1898 Windward Islands hurricane

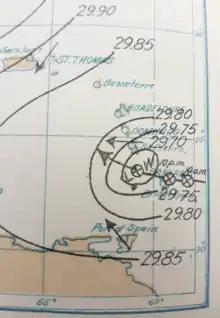
Weather map depicting the hurricane moving through the Windward Islands on the morning of September 11

The Windward Islands Hurricane was a strong, destructive hurricane that raged through the eastern Caribbean islands in the early part of September during the 1898 Atlantic hurricane season. An estimated 392 people died as a result of the storm. Damage on Barbados and St. Vincent was catastrophic.